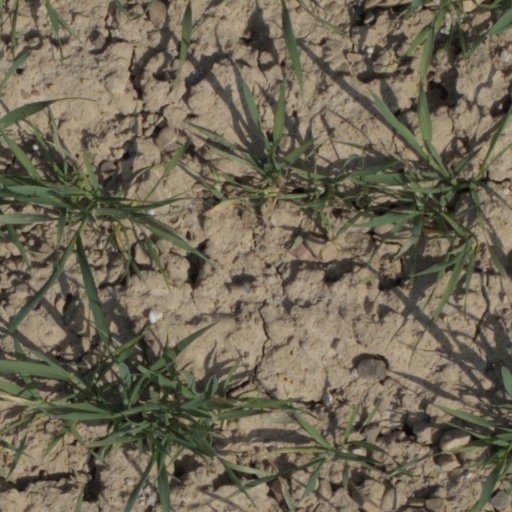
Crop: wheat